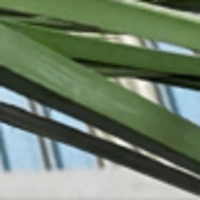
Label: Healthy sample